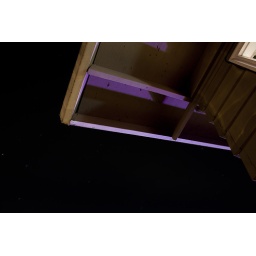
A police officer &amp;quot;happened&amp;quot; to pull a car over in front of my house right when i shot this...